David Gugganig

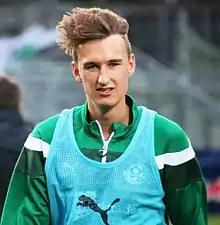
Gugganig with WSG Wattens in 2017

David Gugganig (born 10 February 1997) is an Austrian professional footballer who plays for WSG Tirol.